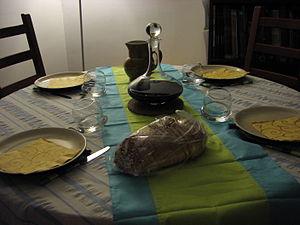
Balmes-dauphinoises rouge
Balmes dauphinoises est à l'origine un vin de pays français produit dans le département de l'Isère à l'extrême nord du Dauphiné, essentiellement entre Bourgoin-Jallieu et Morestel. Cette dénomination a été remplacée depuis 2011 par l'indication géographique protégée Isère complétée du nom de l'unité géographique Balmes dauphinoises.